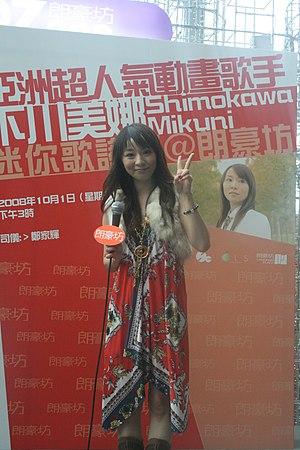
Mikuni Shimokawa est une chanteuse de J-pop japonaise née le 19 mars 1980 à Shizunai dans le district de Hidaka à Hokkaidō. Elle mesure1,55 m. Elle est joueuse de piano ambidextre. Mikuni a sorti cinq albums de musique et onze singles. Ancienne membre du girl group Checkicco, elle écrit ses textes et officie beaucoup dans les anime, étant la chanteuse attitrée des anime Fullmetal Panic! et de ses suites, de Grenadier et ayant sorti deux albums dédiés aux chansons d'anime.